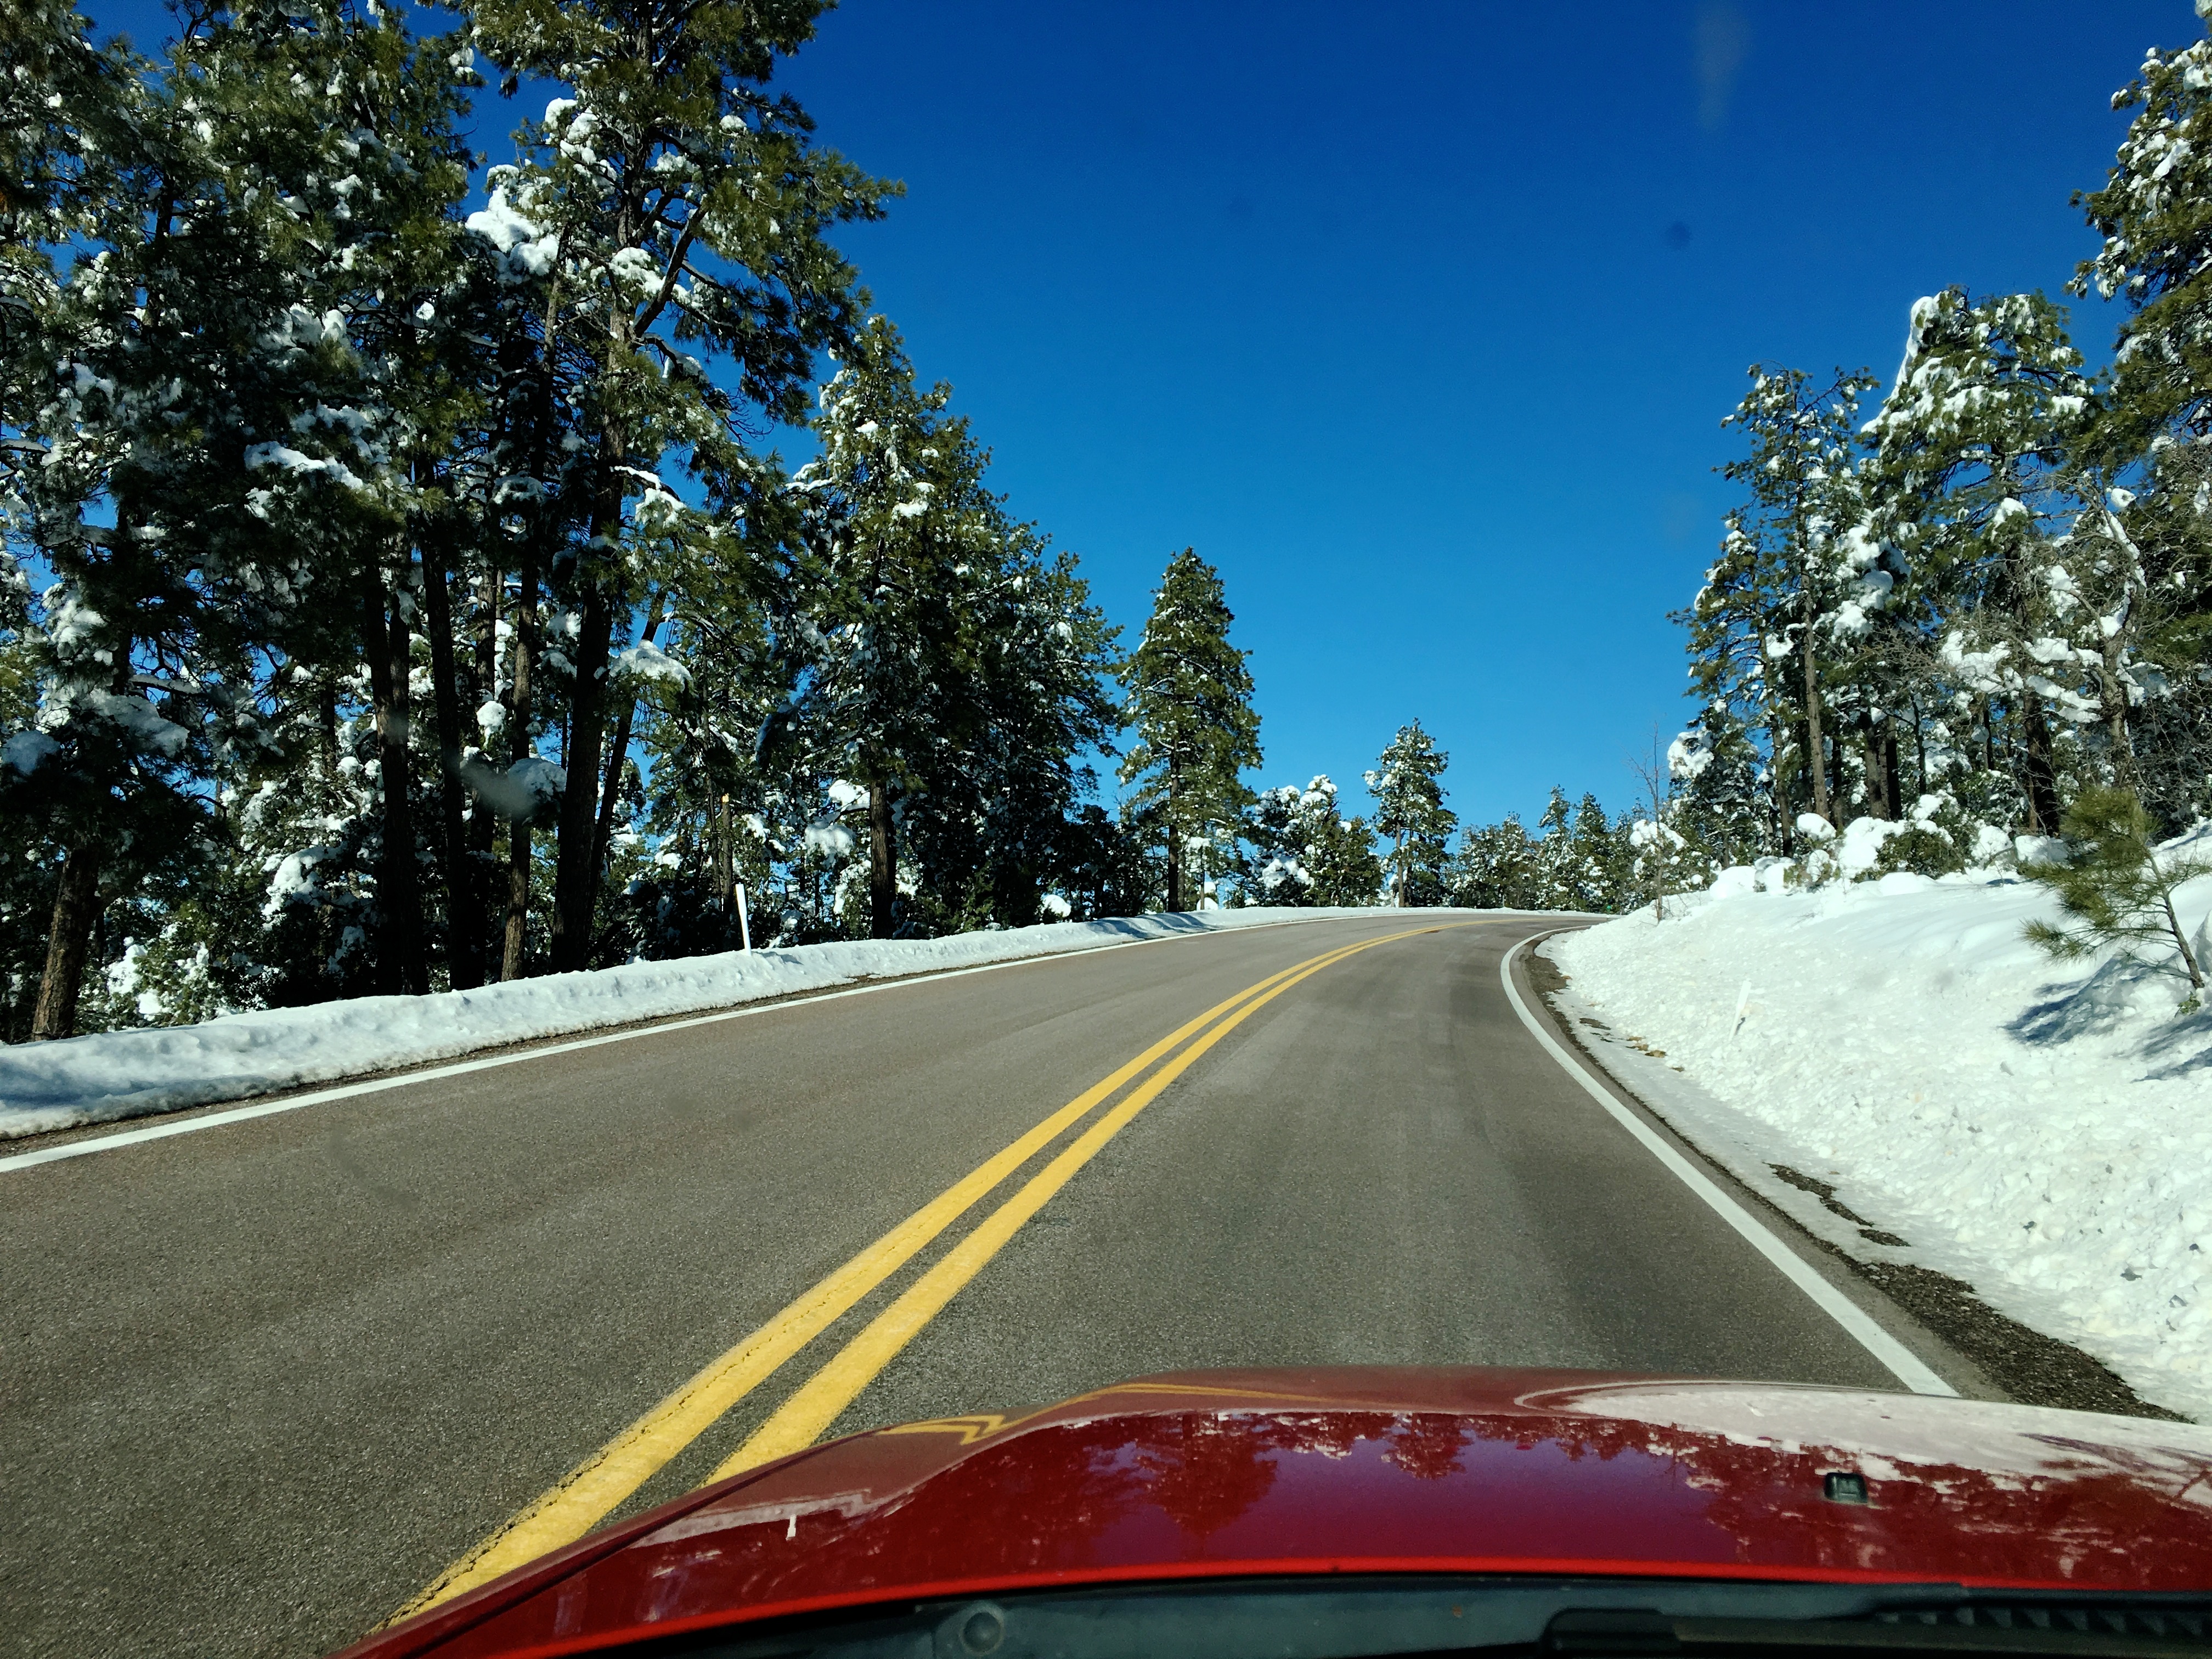
tree, snow, road, car, driving, vehicle, lane, season, road trip, infrastructure